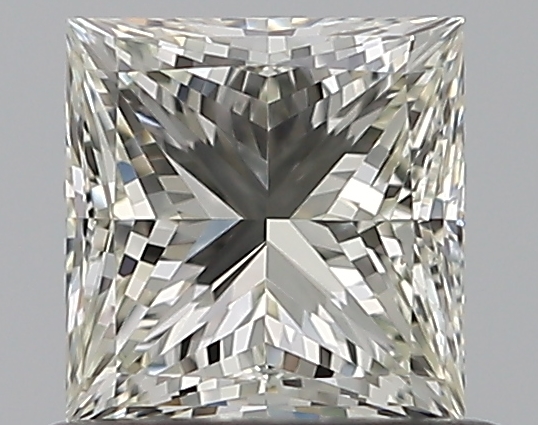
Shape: princess
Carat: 0.7
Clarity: VS1
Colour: K
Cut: EX
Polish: EX
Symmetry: EX
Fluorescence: F
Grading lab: GIA
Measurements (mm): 4.85 x 4.74 x 3.48